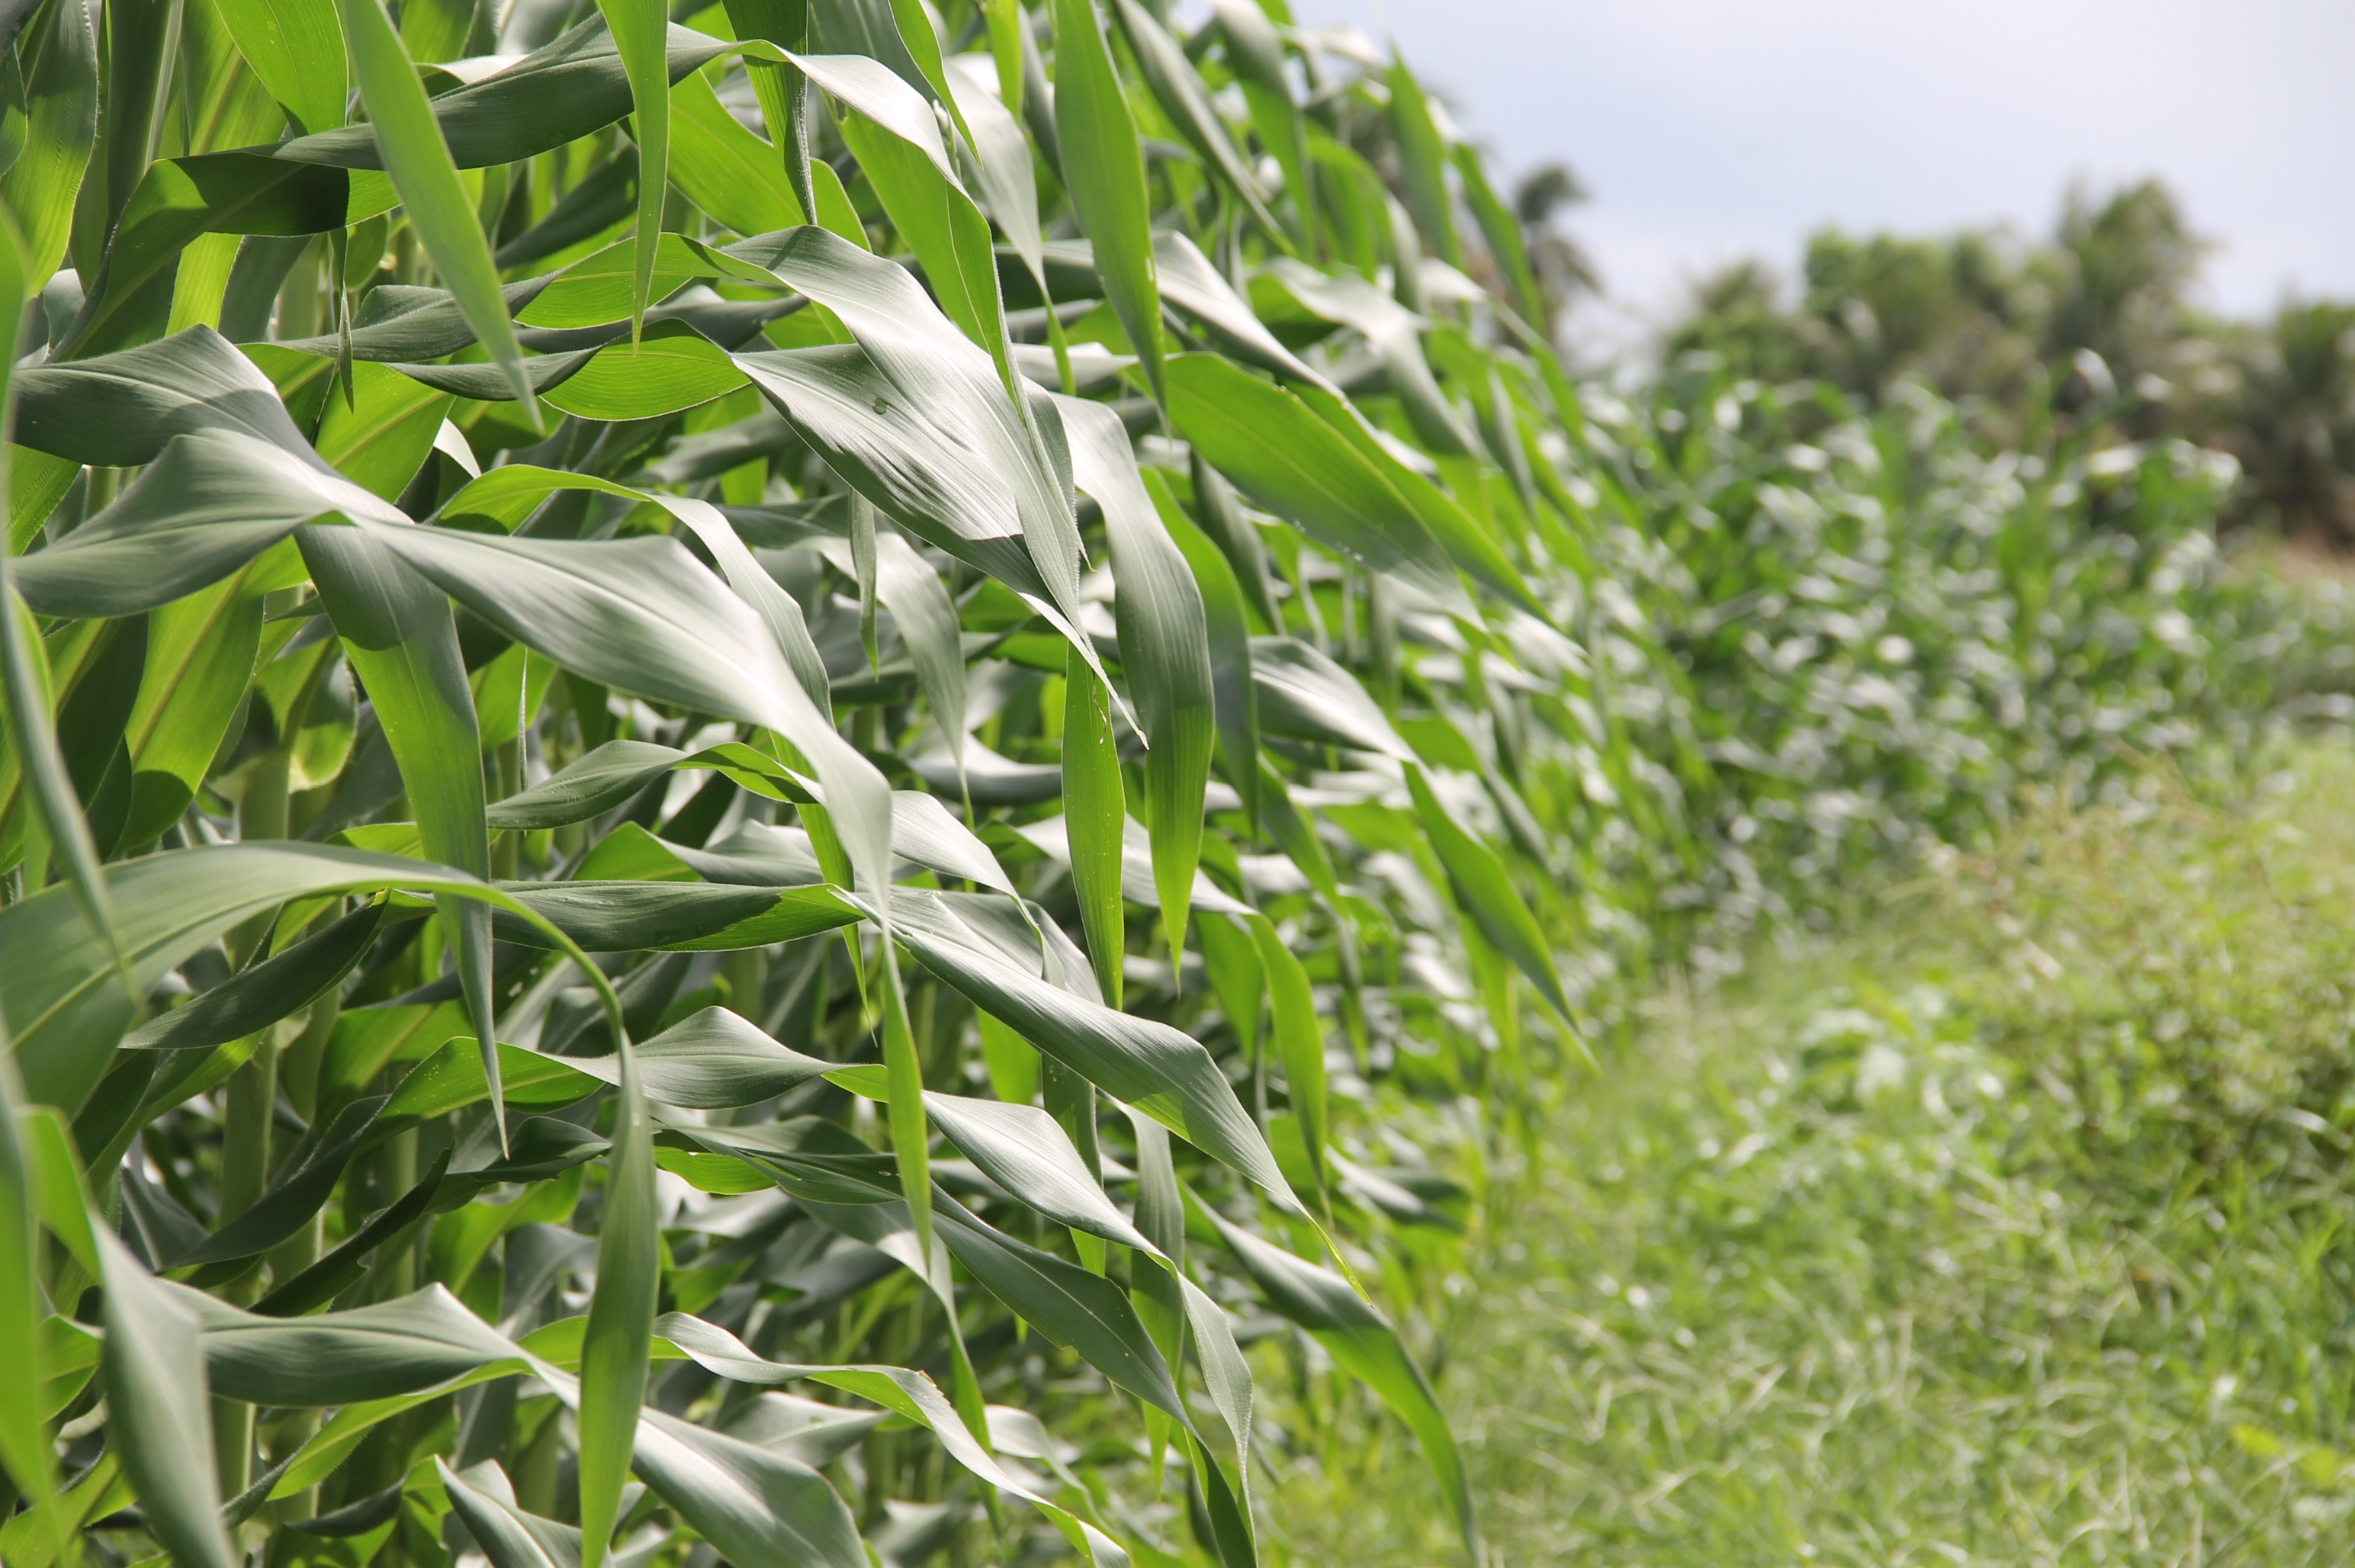
grass, plant, lawn, flower, food, herb, produce, crop, agriculture, lizard, shrub, irrigation, sergipe, flowering plant, st john, festa junina, grass family, land plant, green corn